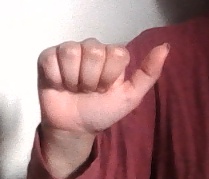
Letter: dhad